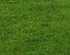
Surface type: grass